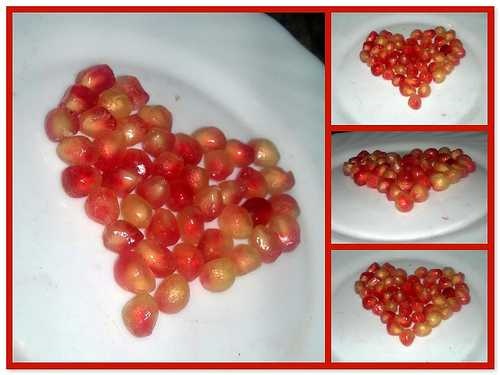
Label: Pomegranate